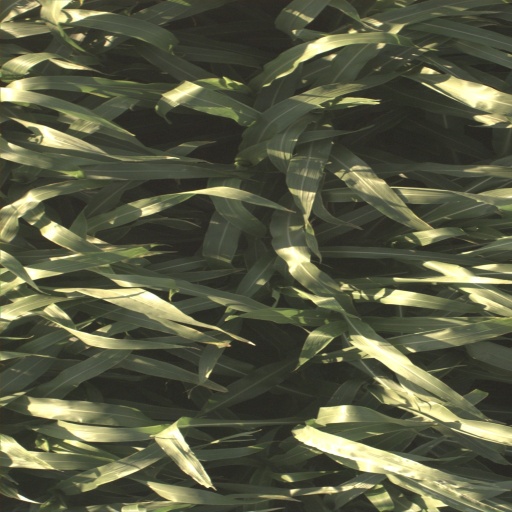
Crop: sorghum